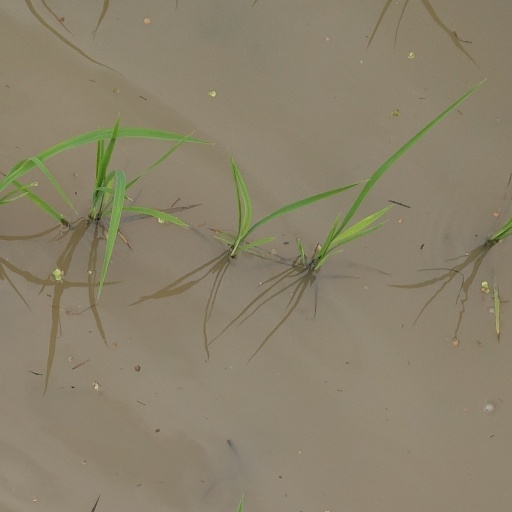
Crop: rice